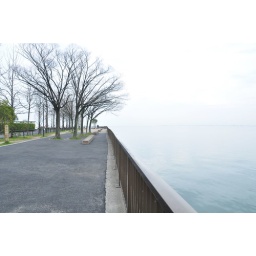
Biwa-ko is the largest fresh water lake in Japan.